Yor, the Hunter from the Future

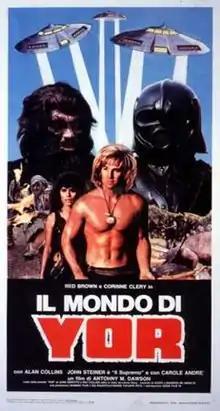
Theatrical release poster

Yor, the Hunter from the Future is a 1983 science fiction fantasy film directed by Antonio Margheriti and starring Reb Brown, Corinne Cléry, Luciano Pigozzi, and John Steiner. A co-production between Italy, France, and Turkey, the film is based on the Argentinian comic "Yor the Hunter" (original title: "Henga el cazador"), created by writer Eugenio Juan Zappietro (also known as Ray Collins) and artist Juan Zanotto.